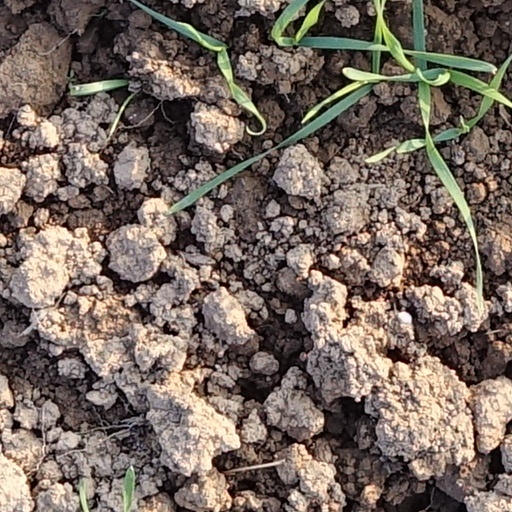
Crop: wheat